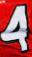
Number: 4